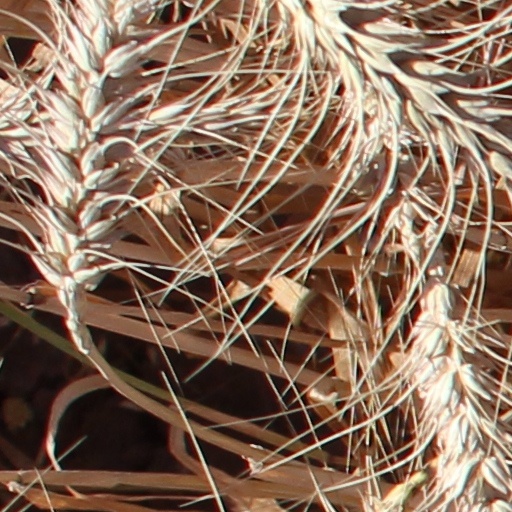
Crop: wheat